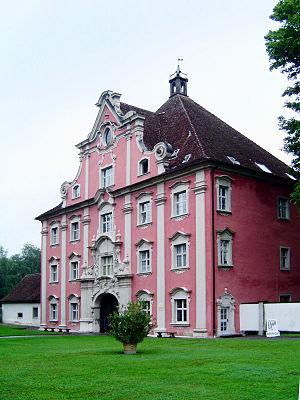
La famille Feuchtmayer est une famille d'artistes originaires de Wessobrunn, actifs aux XVIIᵉ et XVIIIᵉ siècles en Allemagne du Sud, au Tyrol et en Suisse, comme stucateurs, sculpteurs, artistes peintre, architectes et graveurs.